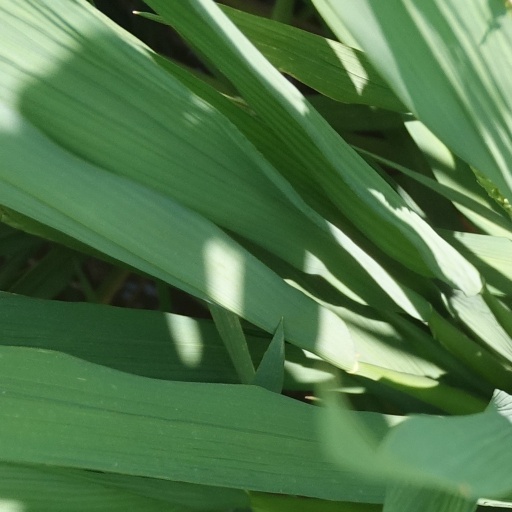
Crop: rice